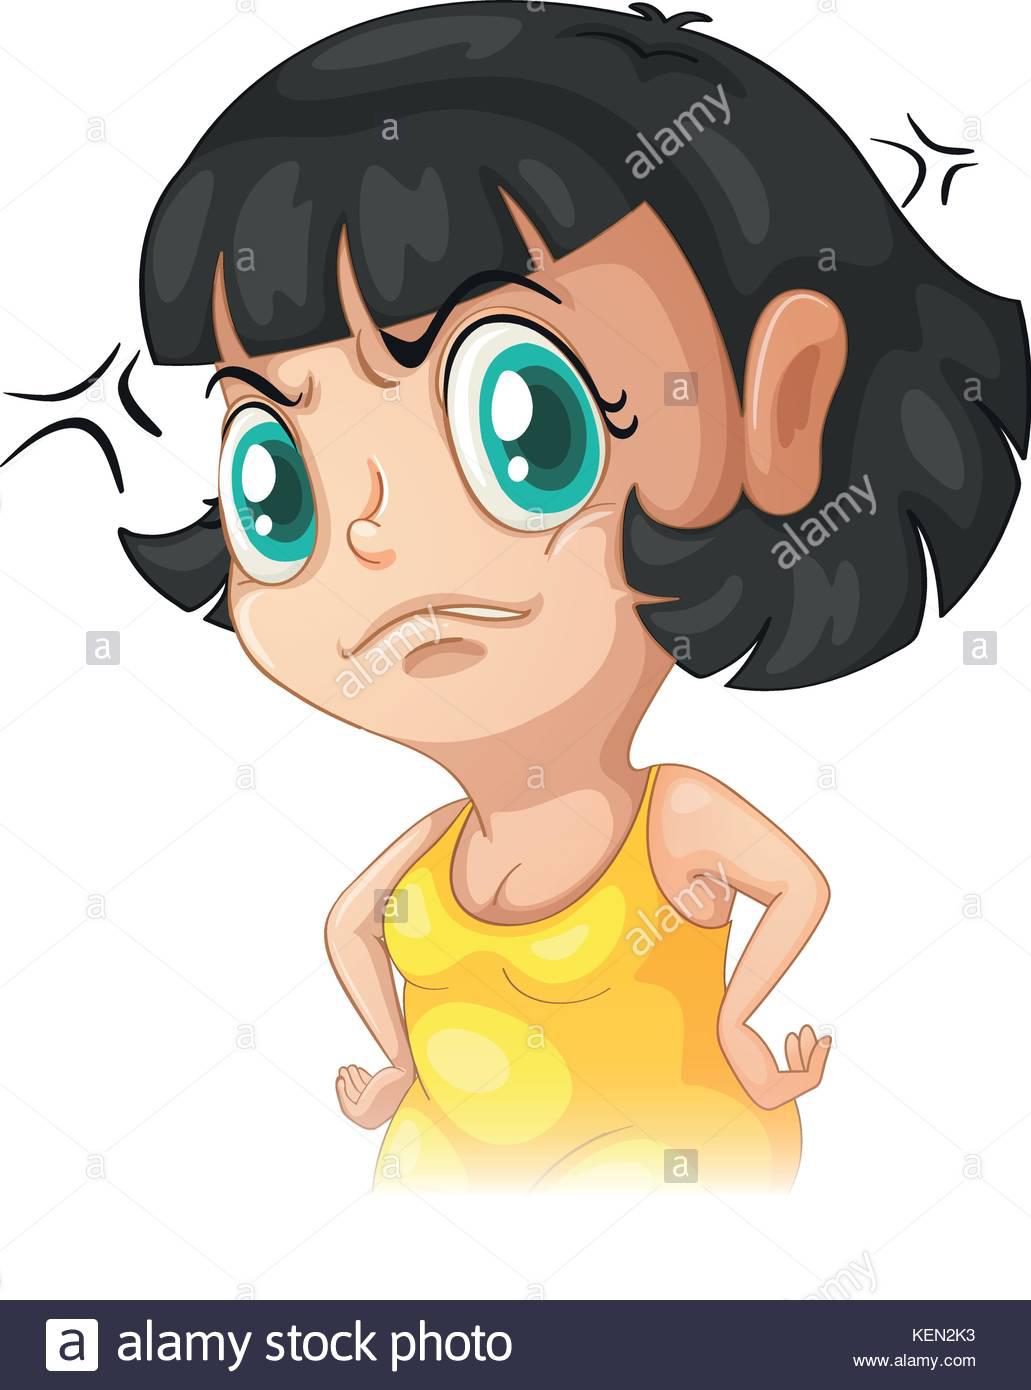
illustration of a woman with angry face
Relation: Subjective